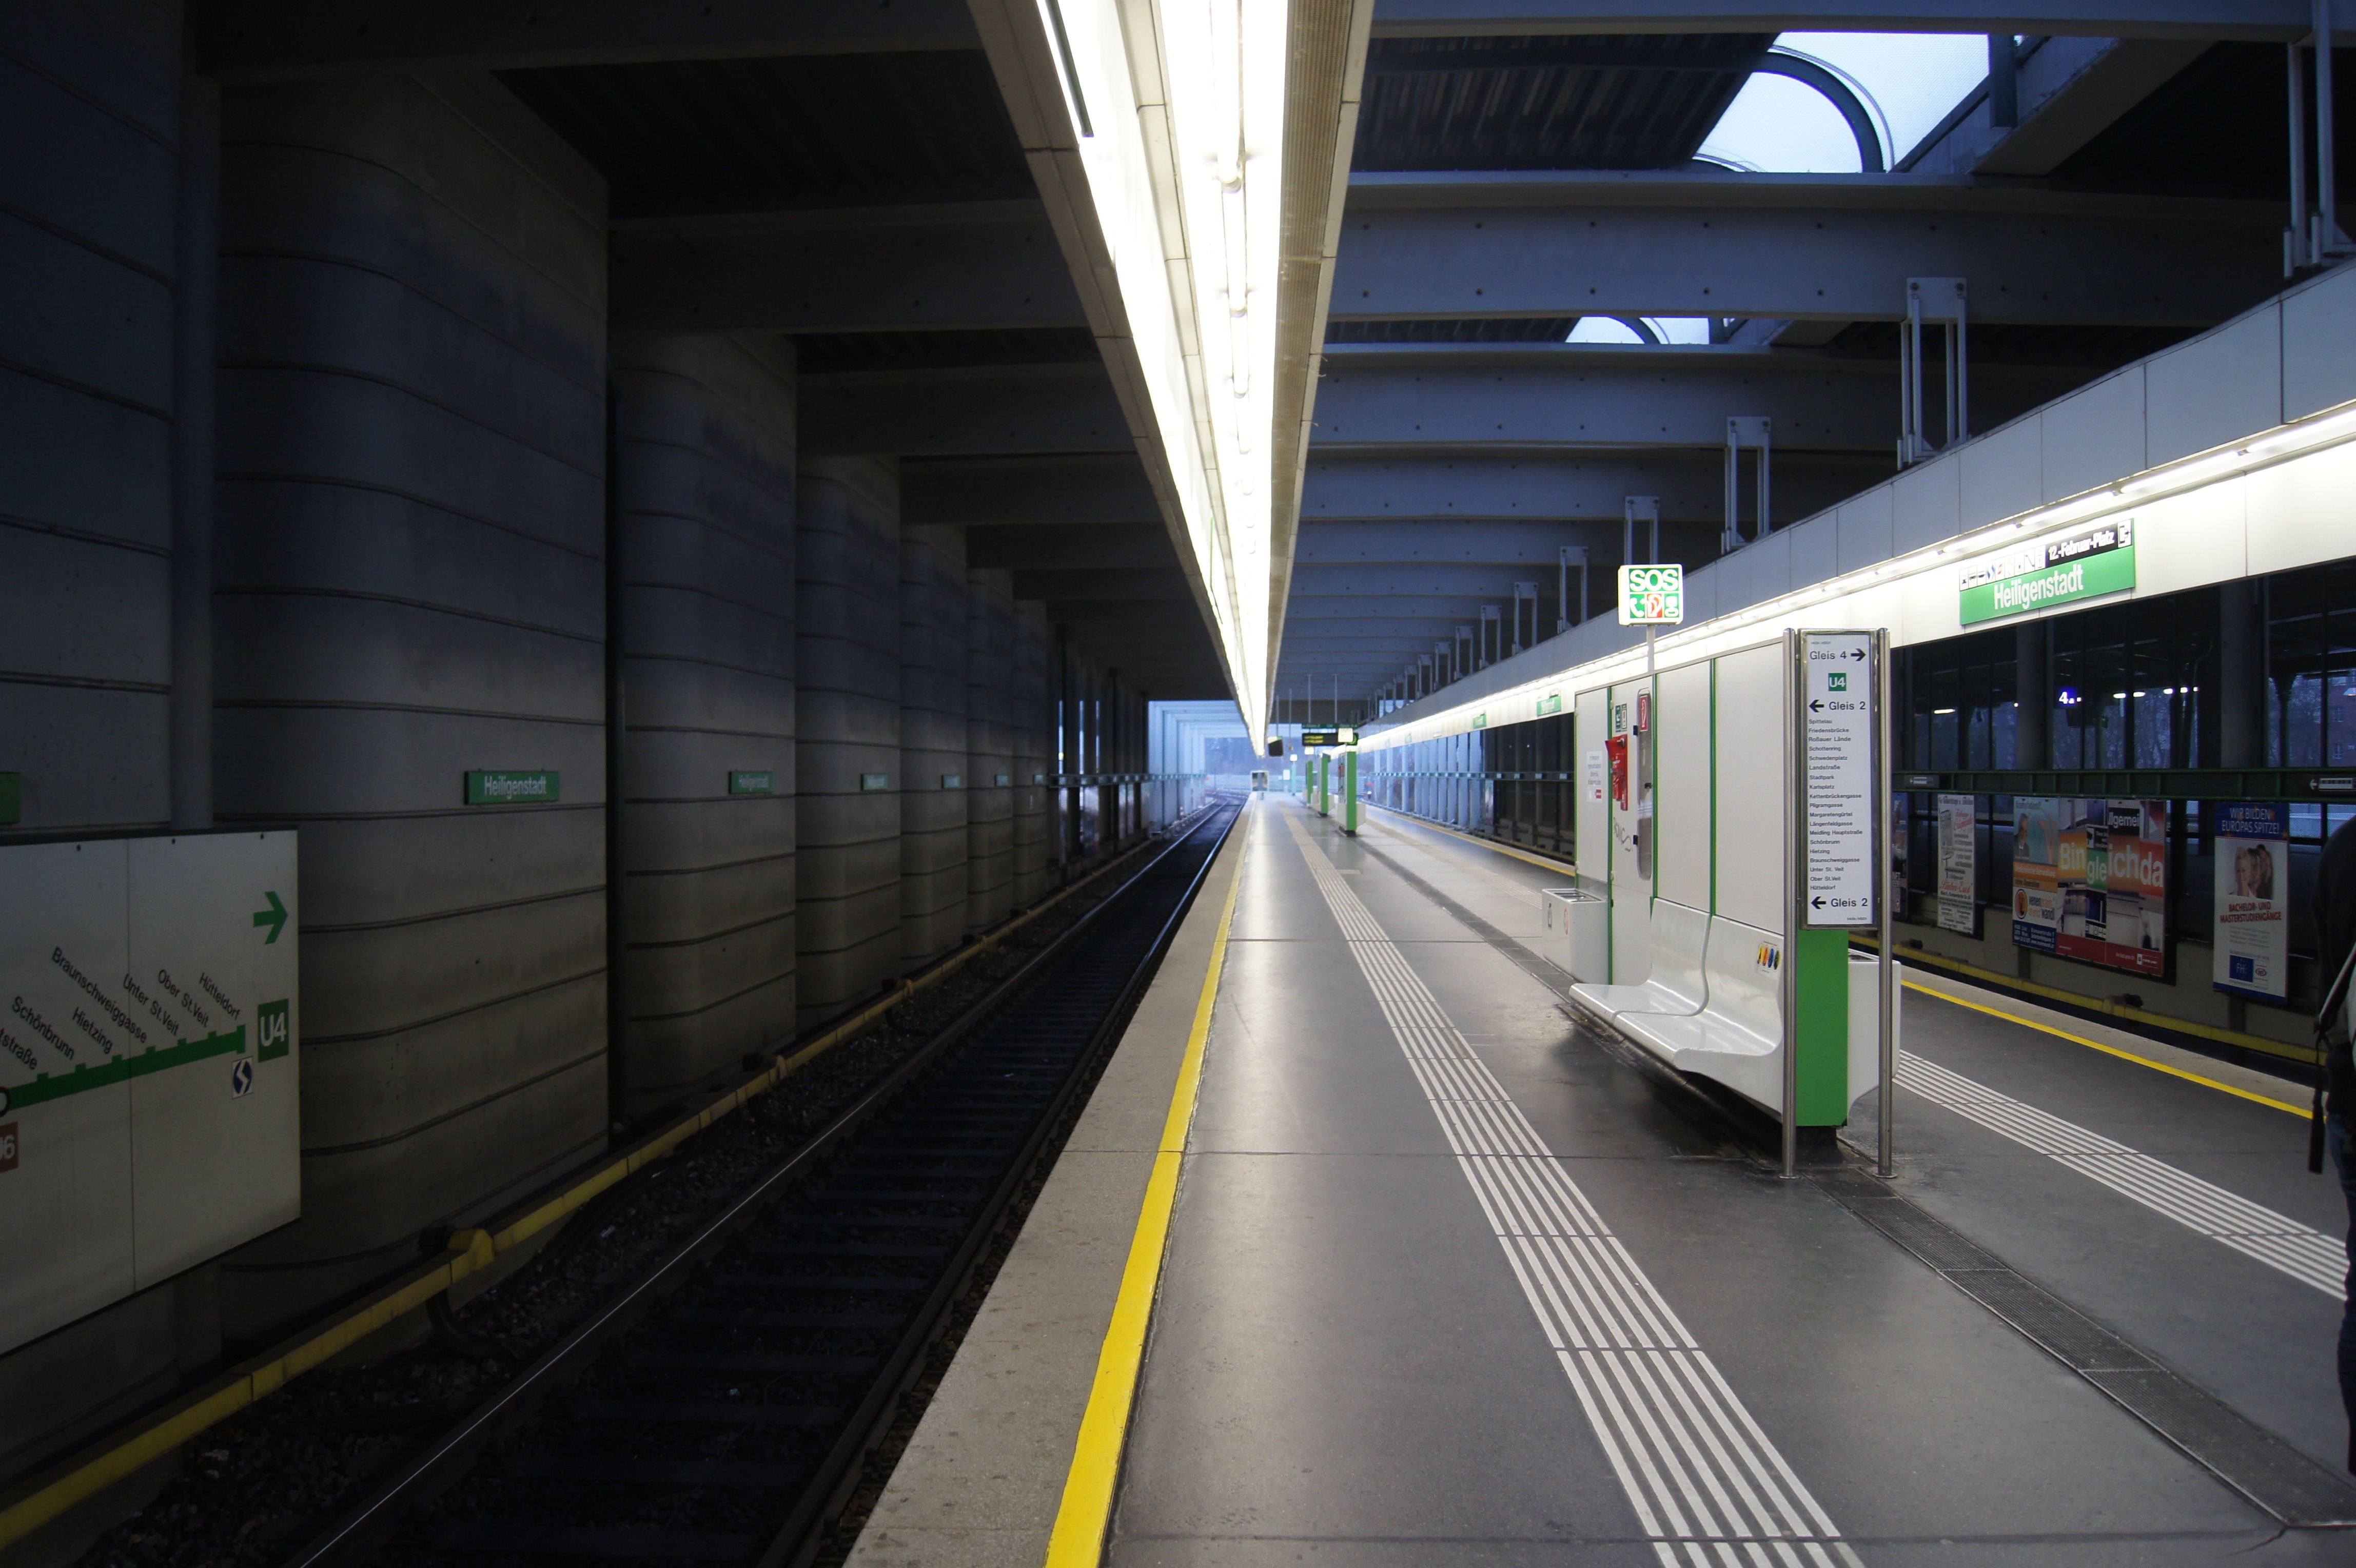
traffic, train, subway, metro, transport, vehicle, train station, platform, public transport, austria, metro station, vienna, stop, metropolitan area, rapid transit